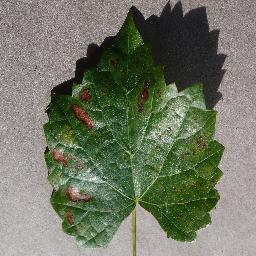
Label: Grape___Esca_(Black_Measles)